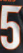
Number: 5